The Early College at Guilford

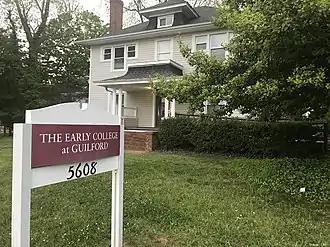

The Early College at Guilford, opened in August 2002, was one of the first early colleges in the United States and the first in North Carolina. Representatives from Guilford College met with Terry Grier, the Superintendent of Guilford County Schools, in the winter and spring of 2002 to develop the early college program, which was modeled after the program between Bard College and New York City public schools. At the time, Bruce Stewart, the chairman of the Guilford College board of trustees noted, “If this can be a contribution of this Quaker institution to making sure that talented young people have access to good teaching and resources, I would want to support it enthusiastically.” The founding class at ECG included 51 ninth graders, 40 tenth graders, 19 eleventh graders and 9 twelfth graders. The school was originally located in the basement of the Frank Science building but moved to modular classrooms in the fall of 2004. The first principal of ECG, Tony Lamair Burks II, provided students with the opportunity to control what happened with their education. He organized ECG to align with ECGs original mission statement: “To graduate confident, ethically responsible lifelong learners who are prepared to succeed in higher education and in the changing world beyond.” He noted that the Early College program “exposes the students to problem solving that can ease the transition into college. They will already know how to work through situations like approaching a professor or dealing with group sessions where one person decides not to do their work.” The success of ECG paved the way for an expansion of early college programs in North Carolina. The state passed the Innovative Education Initiatives Act, in 2003, which provided the necessary start-up funds to cover the cost of college tuition, waivers for seat time and changes to the academic calendar. Between 2004 and 2010, North Carolina opened more than 70 early college high schools through collaborations between the North Carolina Department of Public Instruction, the University of North Carolina system and the North Carolina Community College system.